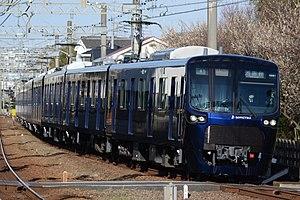
La ligne principale Sōtetsu est une ligne ferroviaire de la compagnie privée Sōtetsu dans la préfecture de Kanagawa au Japon. Elle relie la gare de Yokohama à celle d'Ebina. C'est une ligne avec un fort trafic de trains de banlieue.
La Sagami Railway Co., Ltd., communément appelée Sōtetsu, est une compagnie ferroviaire privée qui exploite des lignes ferroviaires dans la préfecture de Kanagawa au Japon.